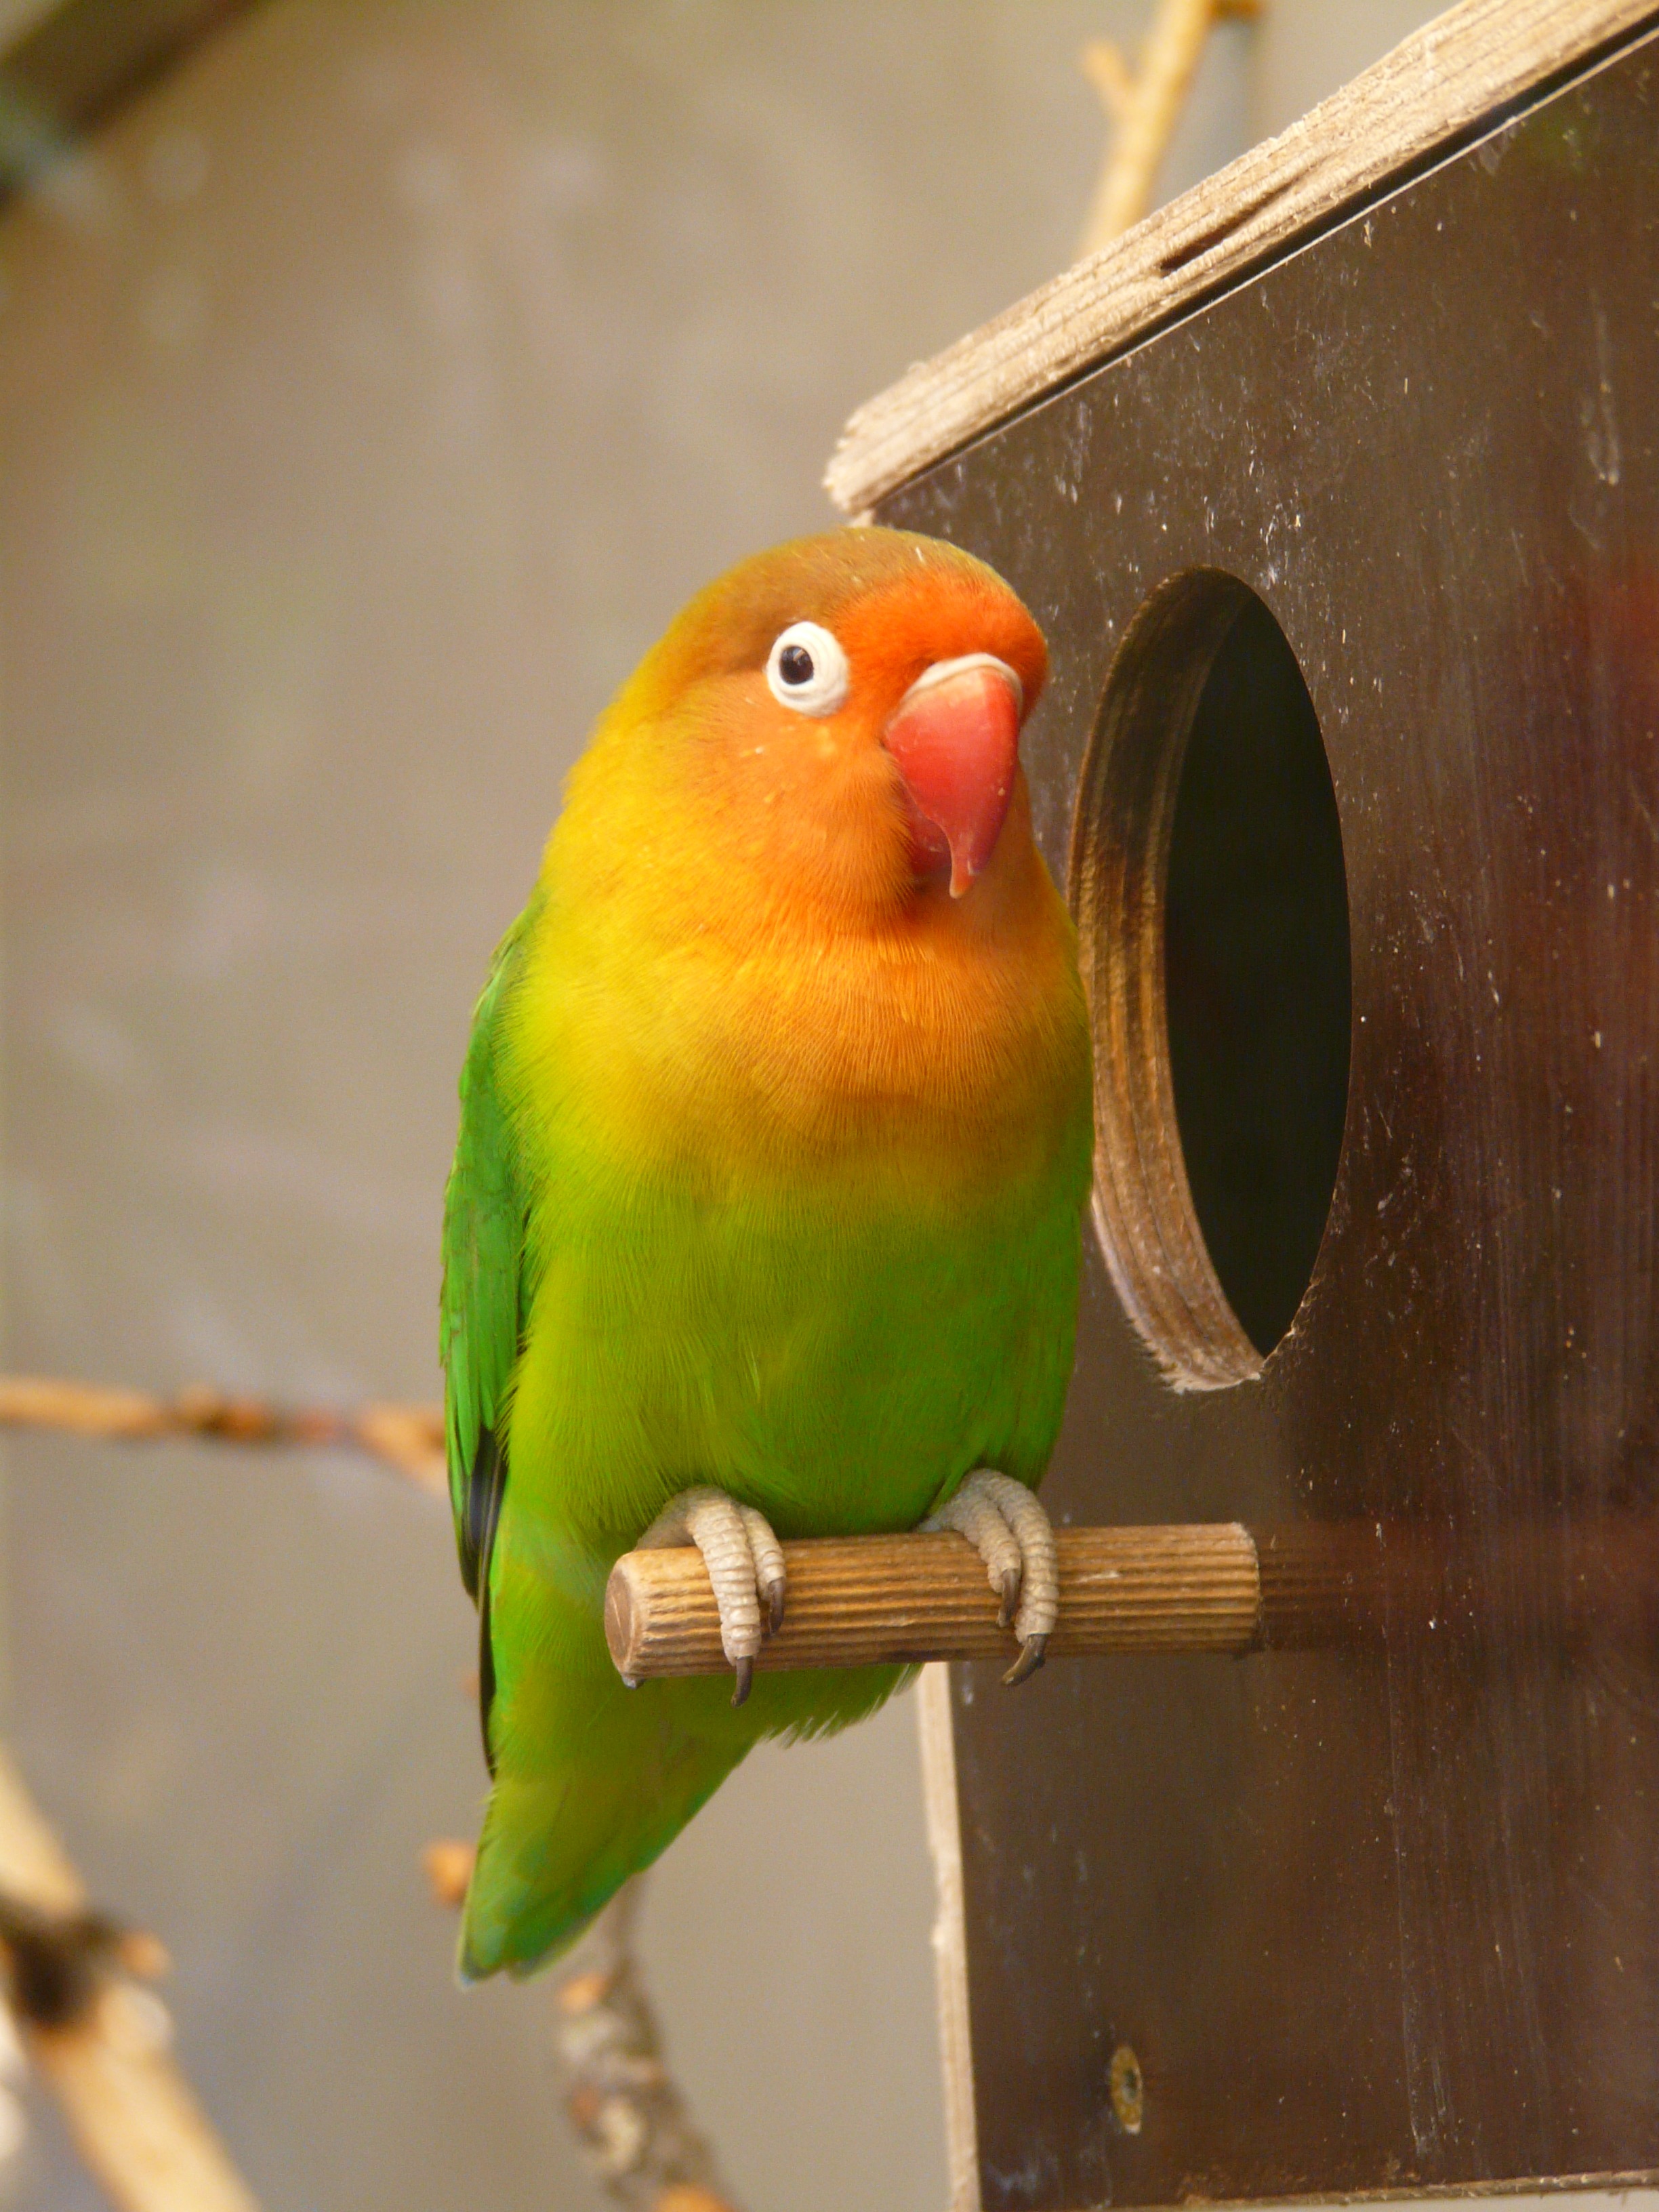
bird, animal, green, red, beak, color, money, colorful, yellow, fauna, claw, plumage, lovebird, lovebirds, eye, vertebrate, creature, parrot, bill, parakeet, aviary, common pet parakeet